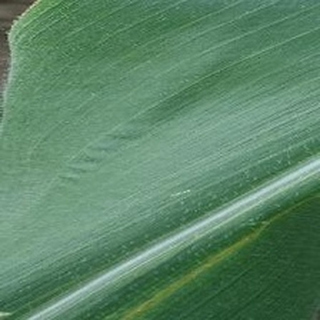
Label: healthy_corn